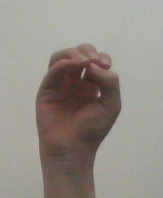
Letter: ha